Marieluise Beck

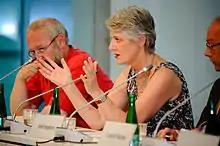
Marieluise Beck

Since 2005, Beck has been member of the Committee on Foreign Affairs at the German parliament, where she focuses as the spokesperson on Eastern European affairs for the Green Party's parliamentary group on matters concerning Russia, Belarus and Western Balkan countries. She serves as the chairperson of the German-Bosnian Parliamentary Friendship Group and as a member of the German-Ukrainian and German-South Caucasus Parliamentary Friendship Groups.